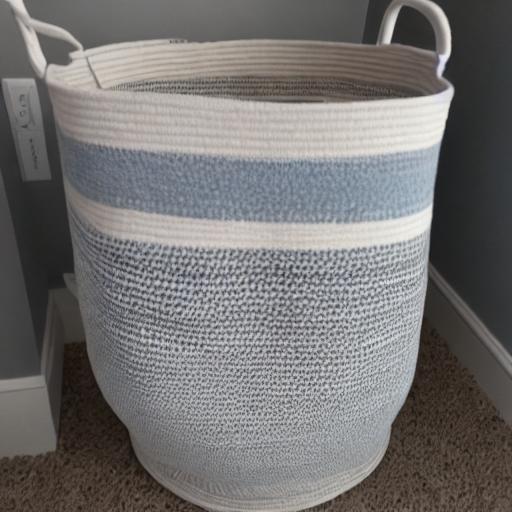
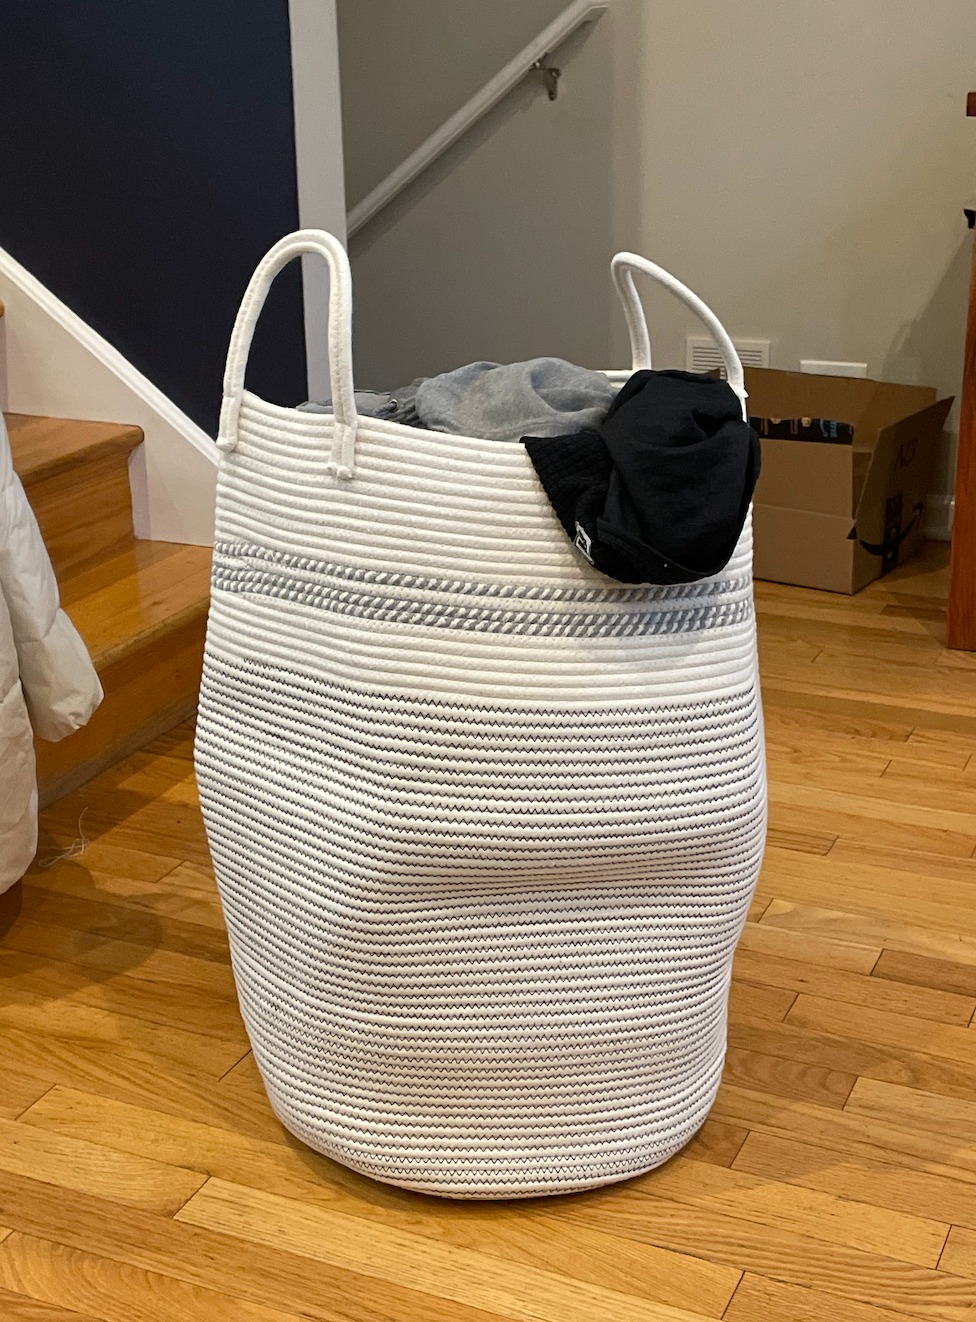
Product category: items_hamper
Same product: no